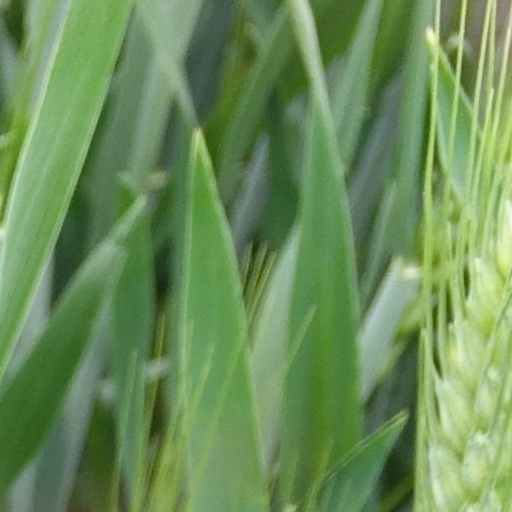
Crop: wheat